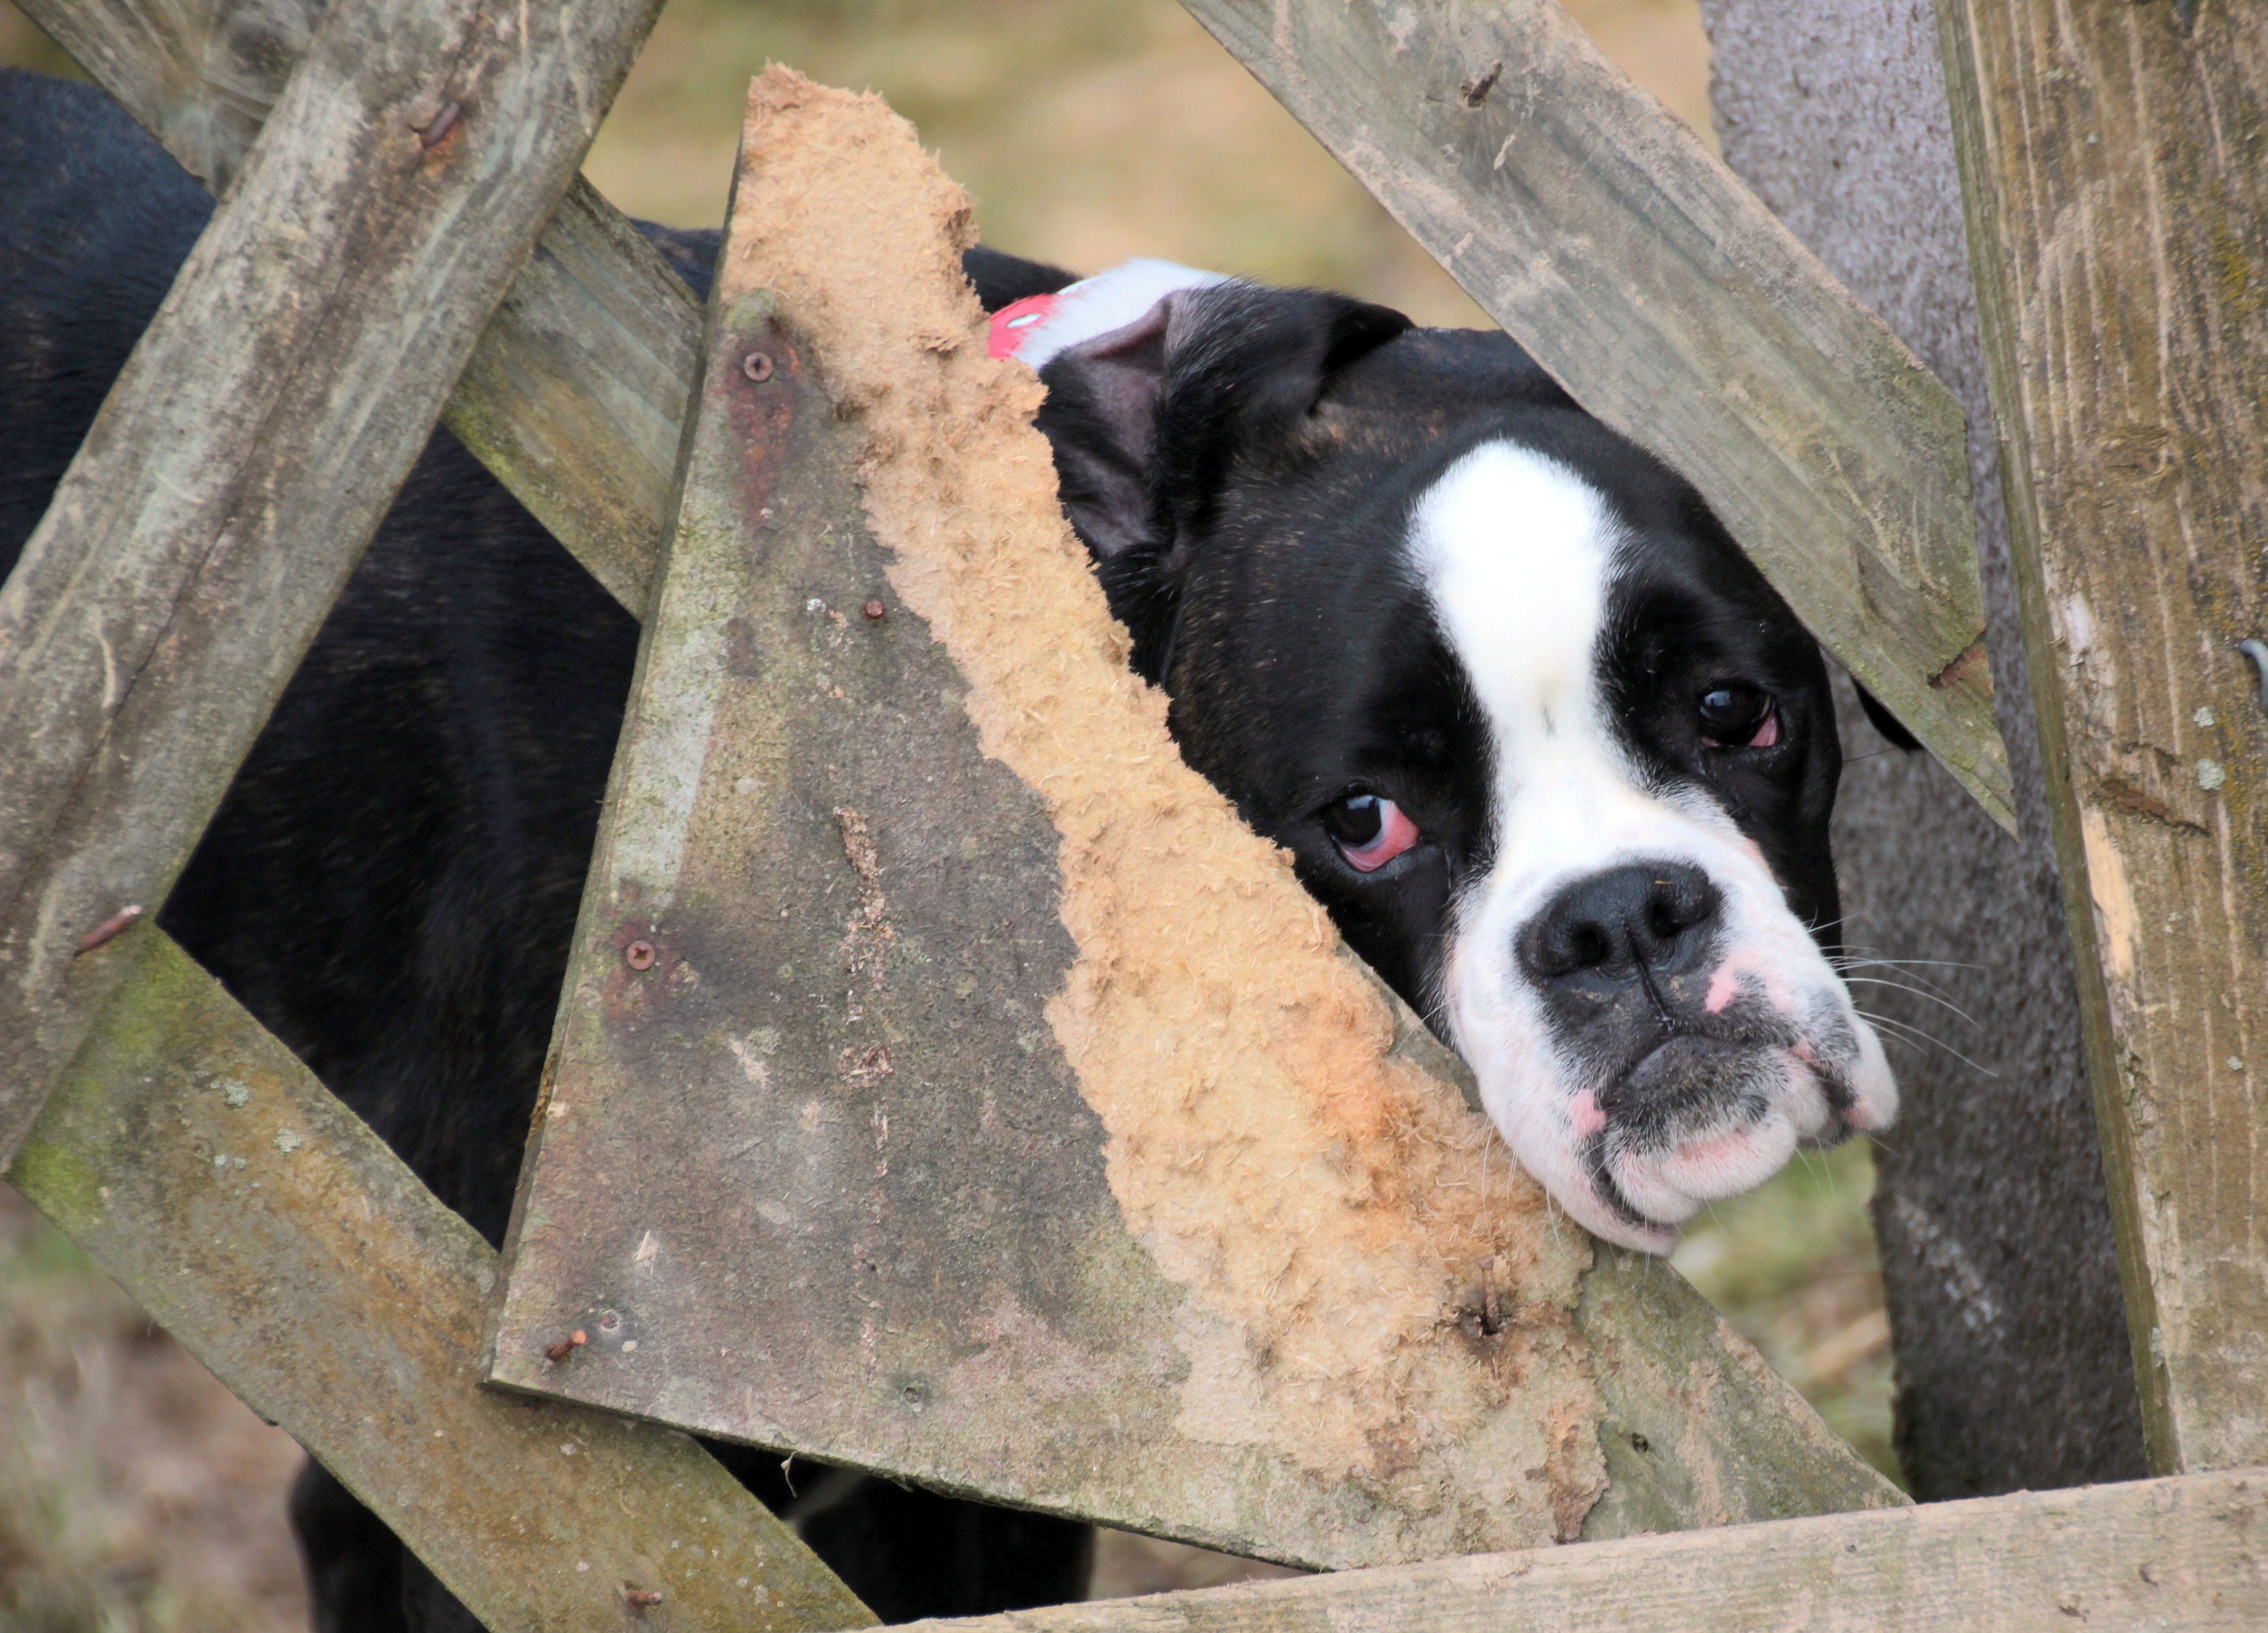
black and white, view, dog, pet, mammal, boxer, sad, vertebrate, barrier, curious, detached, dog look, boston terrier, old english bulldog, dog like mammal, olde english bulldogge